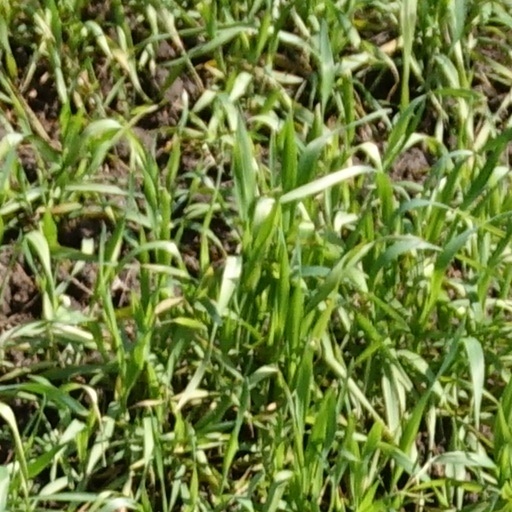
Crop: wheat